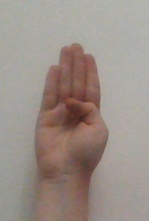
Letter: kaaf